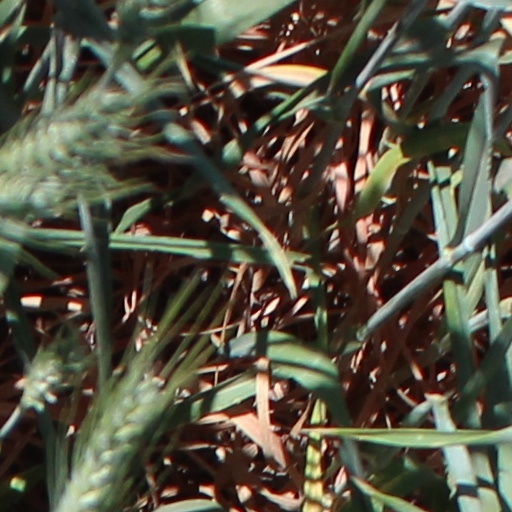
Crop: wheat